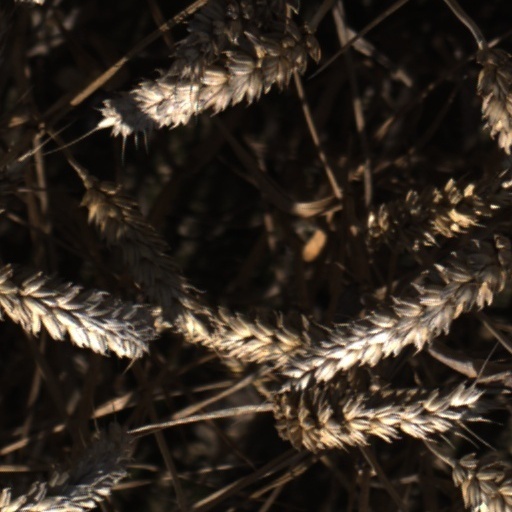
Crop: wheat